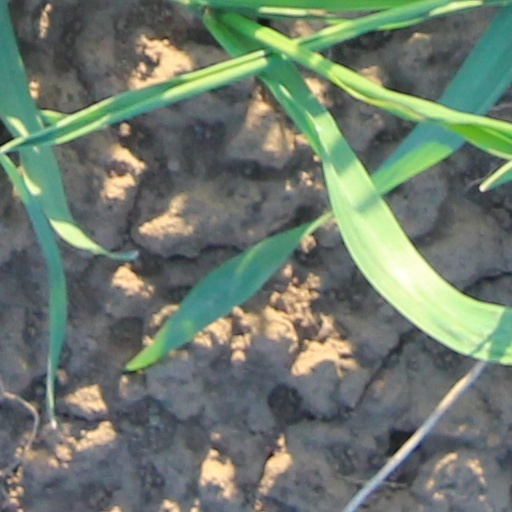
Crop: wheat